My Better Half (TV series)

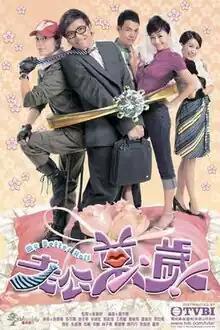
Official poster

Pharmaceutical company employee Ching Sum (Michael Miu) has an overbearing wife, Ko Lai Sum (Maggie Cheung). In order not to fight head-on with her, he has been playing ostrich in their seven years of marriage.